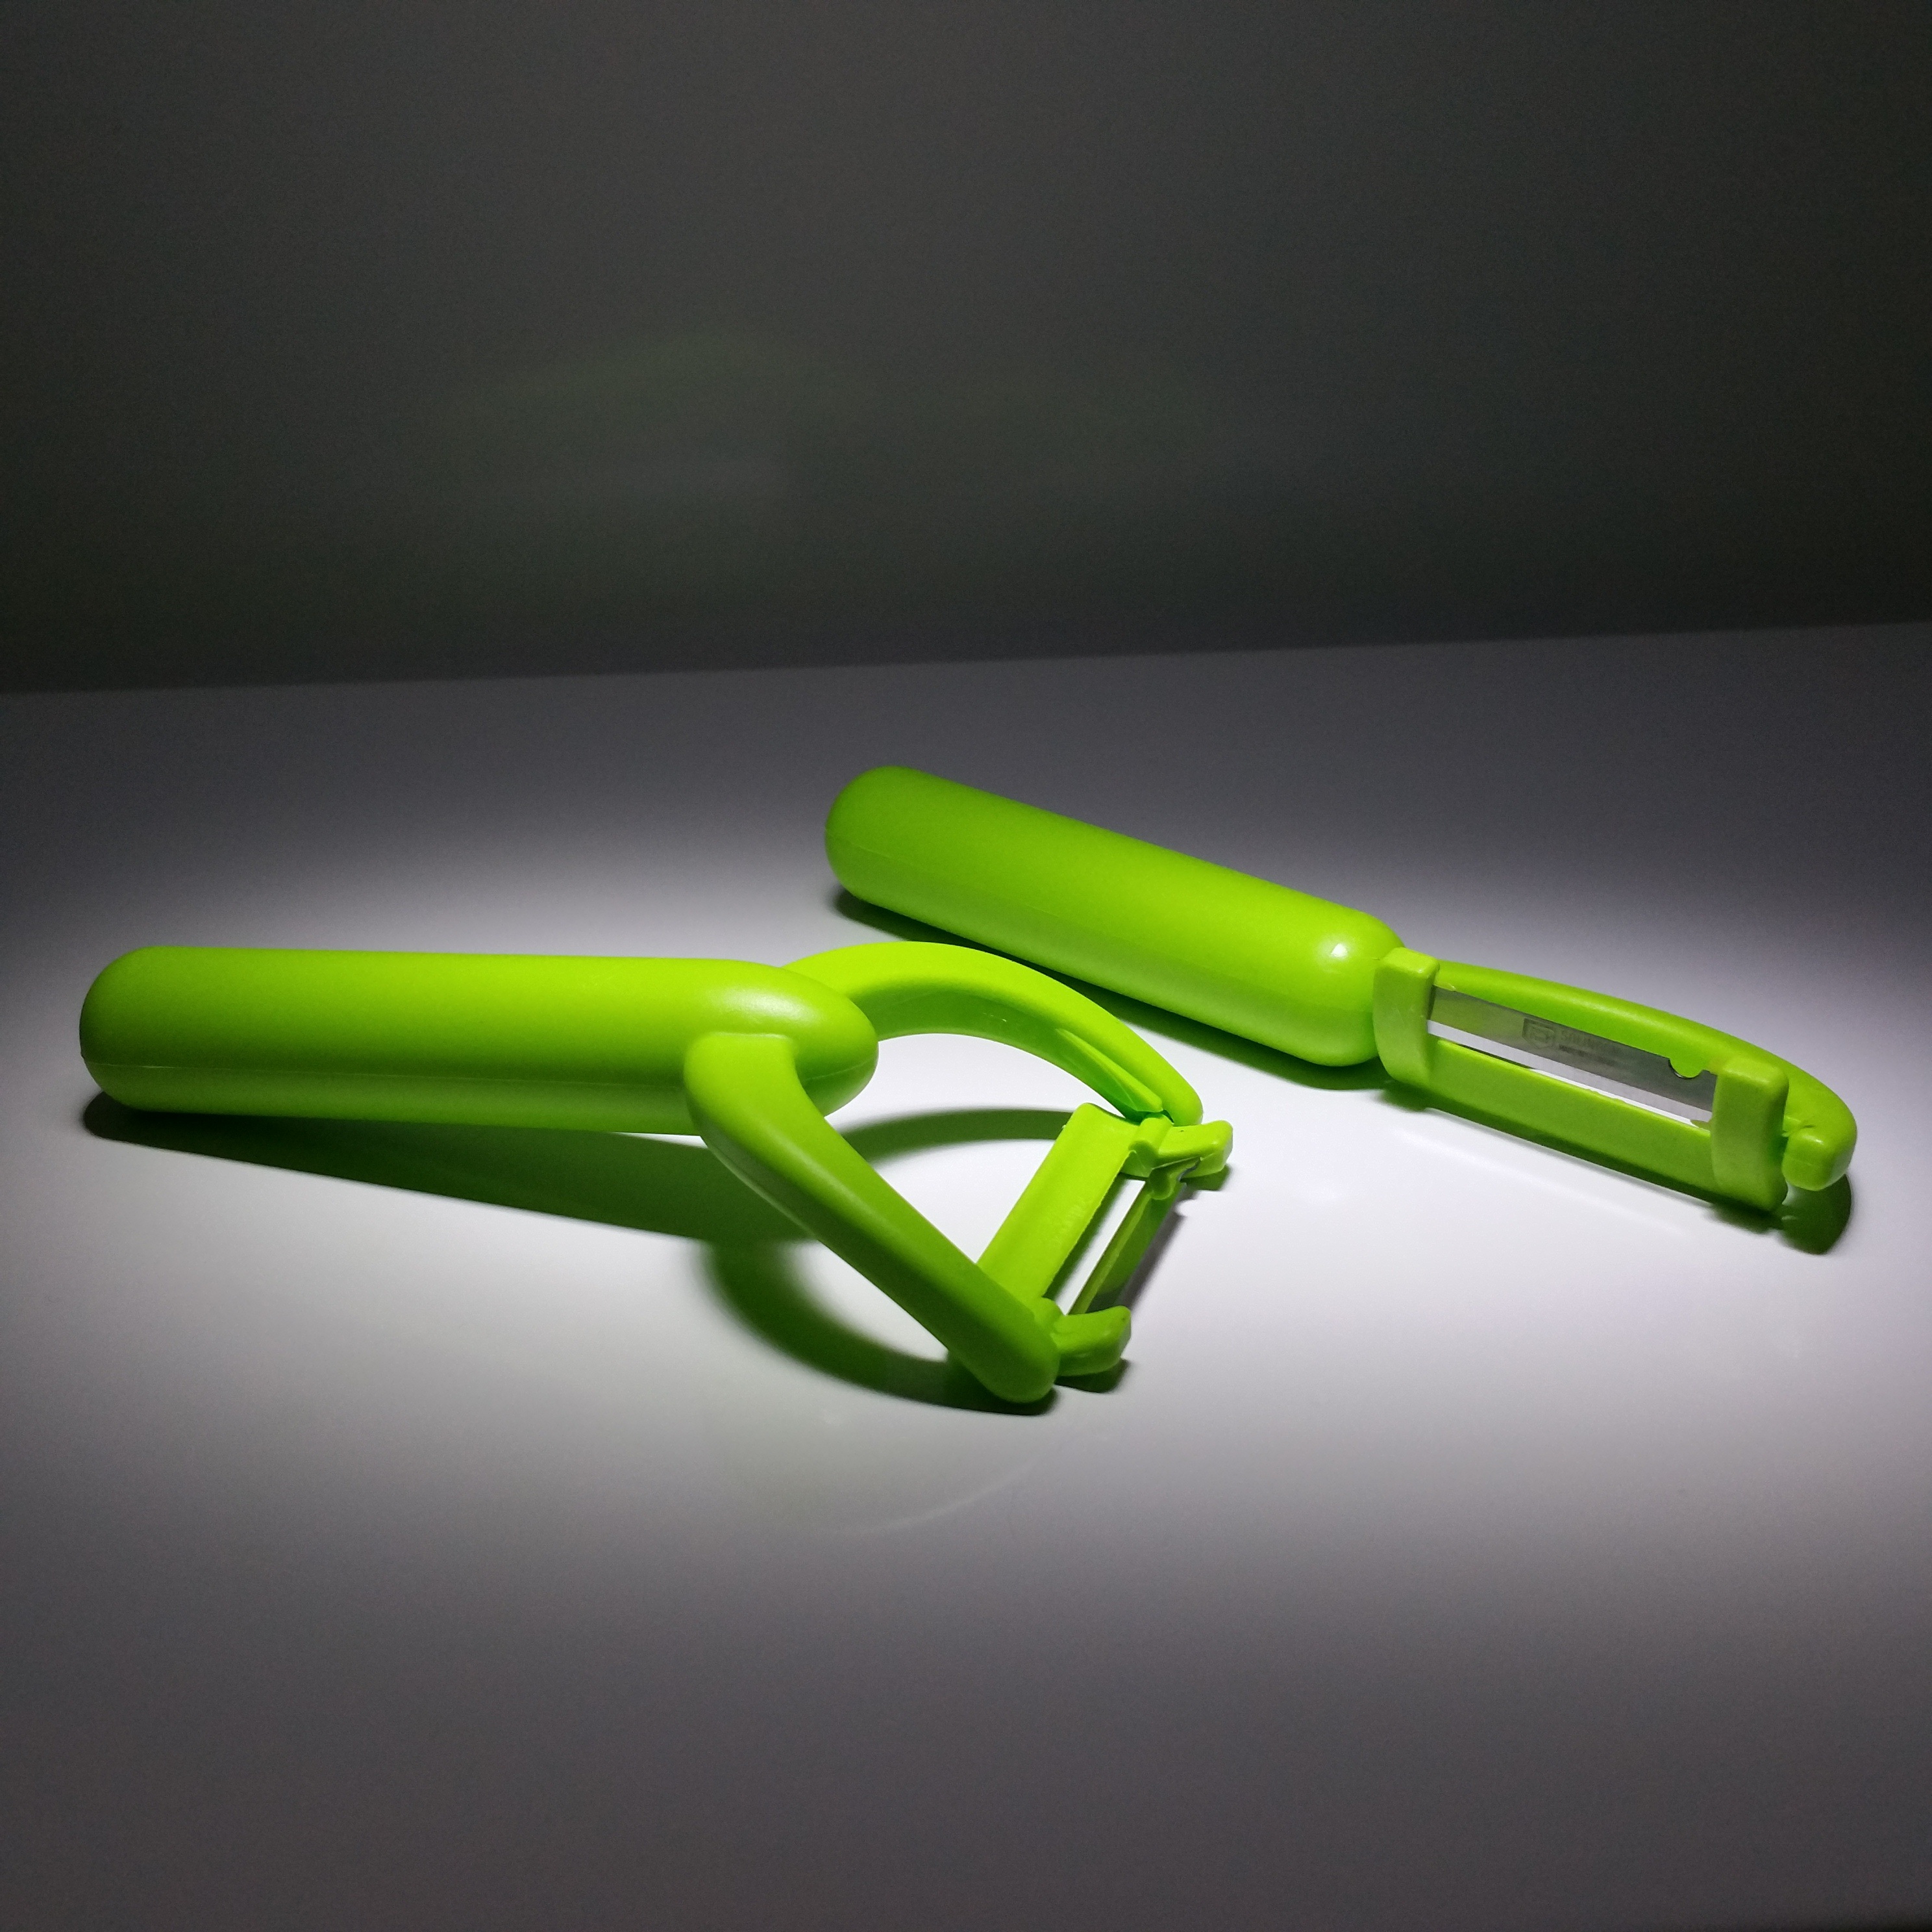
green, product, vegetables, budget, vegetable peeler, household helper